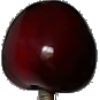
Label: Cherry 1